Henry IV, Part 2

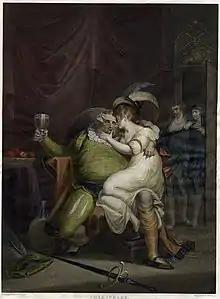
"Henry IV part 2 act II scene 4", Henry Fuseli (1805)

Henry IV, Part 2 is a history play by William Shakespeare believed to have been written between 1596 and 1599. It is the third part of a tetralogy, preceded by "Richard II" and "Henry IV, Part 1" and succeeded by "Henry V".